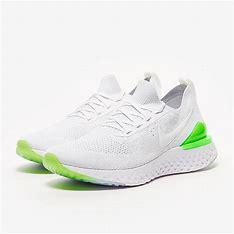
Brand: Nike
Model: Epic React Flyknit 2